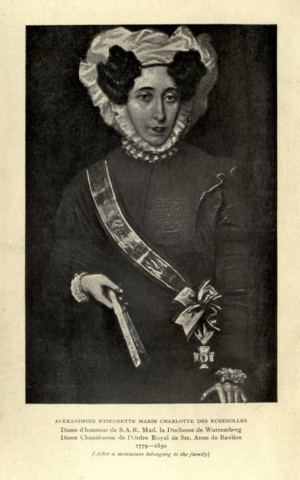
AGDE
La famille Giraud des Écherolles est une des Familles subsistantes de la noblesse française, originaire de la province du Bourbonnais, qui a notamment possédé le château des Écherolles, à La Ferté-Hauterive, et en a pris le nom. Elle compte parmi ses membres de nombreux militaires.